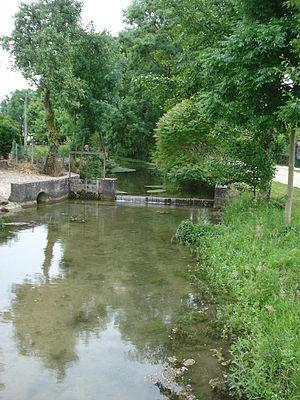
La Sarce à Avirey-Lingey (Aube, Fr)
Avirey-Lingey est une commune française située dans le département de l'Aube en région Grand Est.
La Sarce est une rivière française qui coule dans le département de l'Aube. C'est un affluent direct de la Seine en rive gauche.